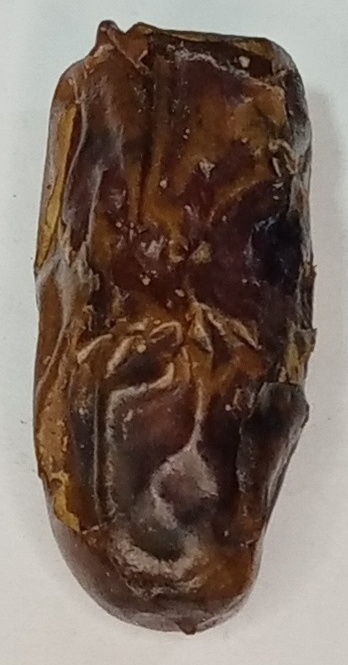
Variety: gajar
Size: large
Grade: grade-2